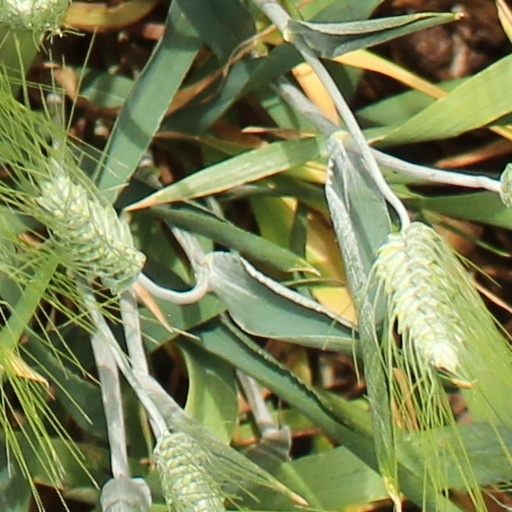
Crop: wheat